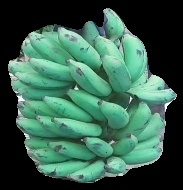
Variety: elakki-bale
Grade: grade3